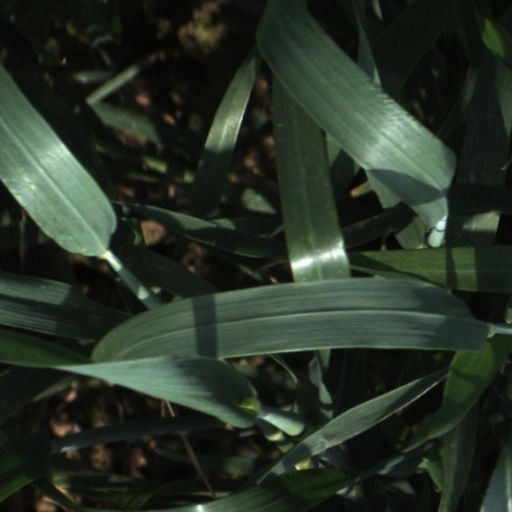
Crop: wheat